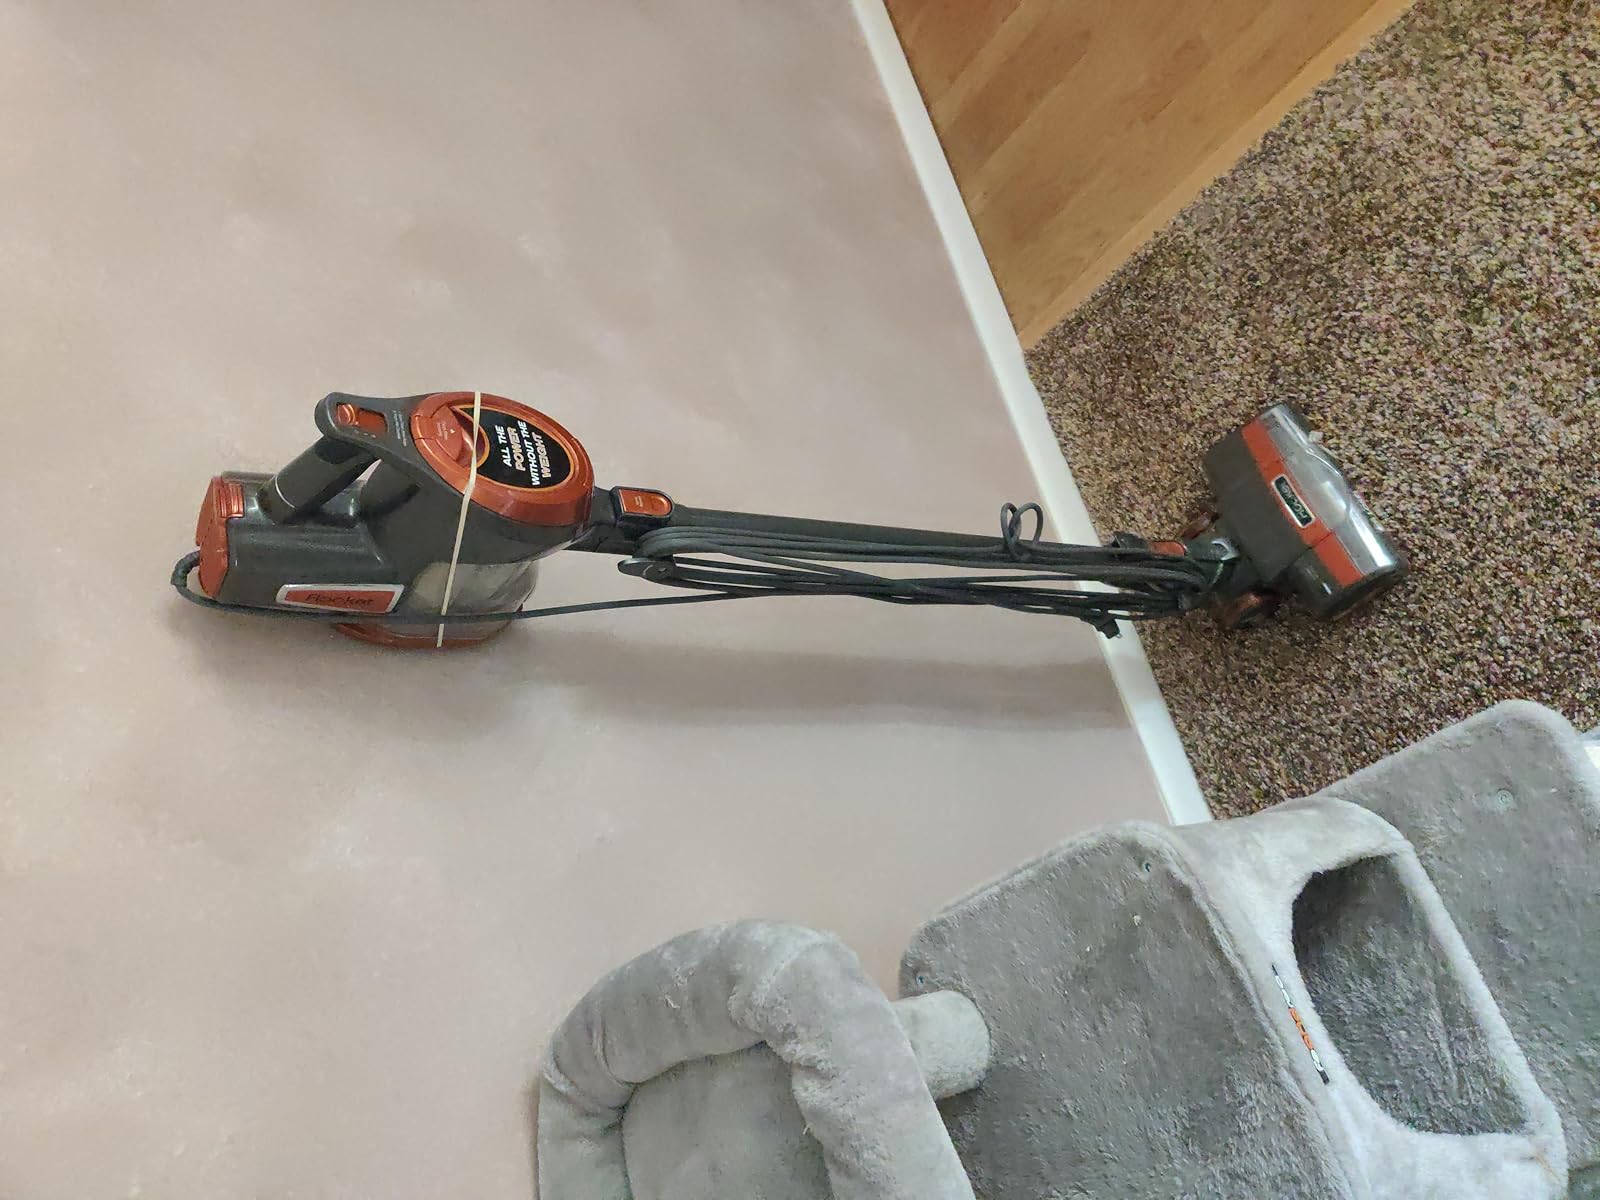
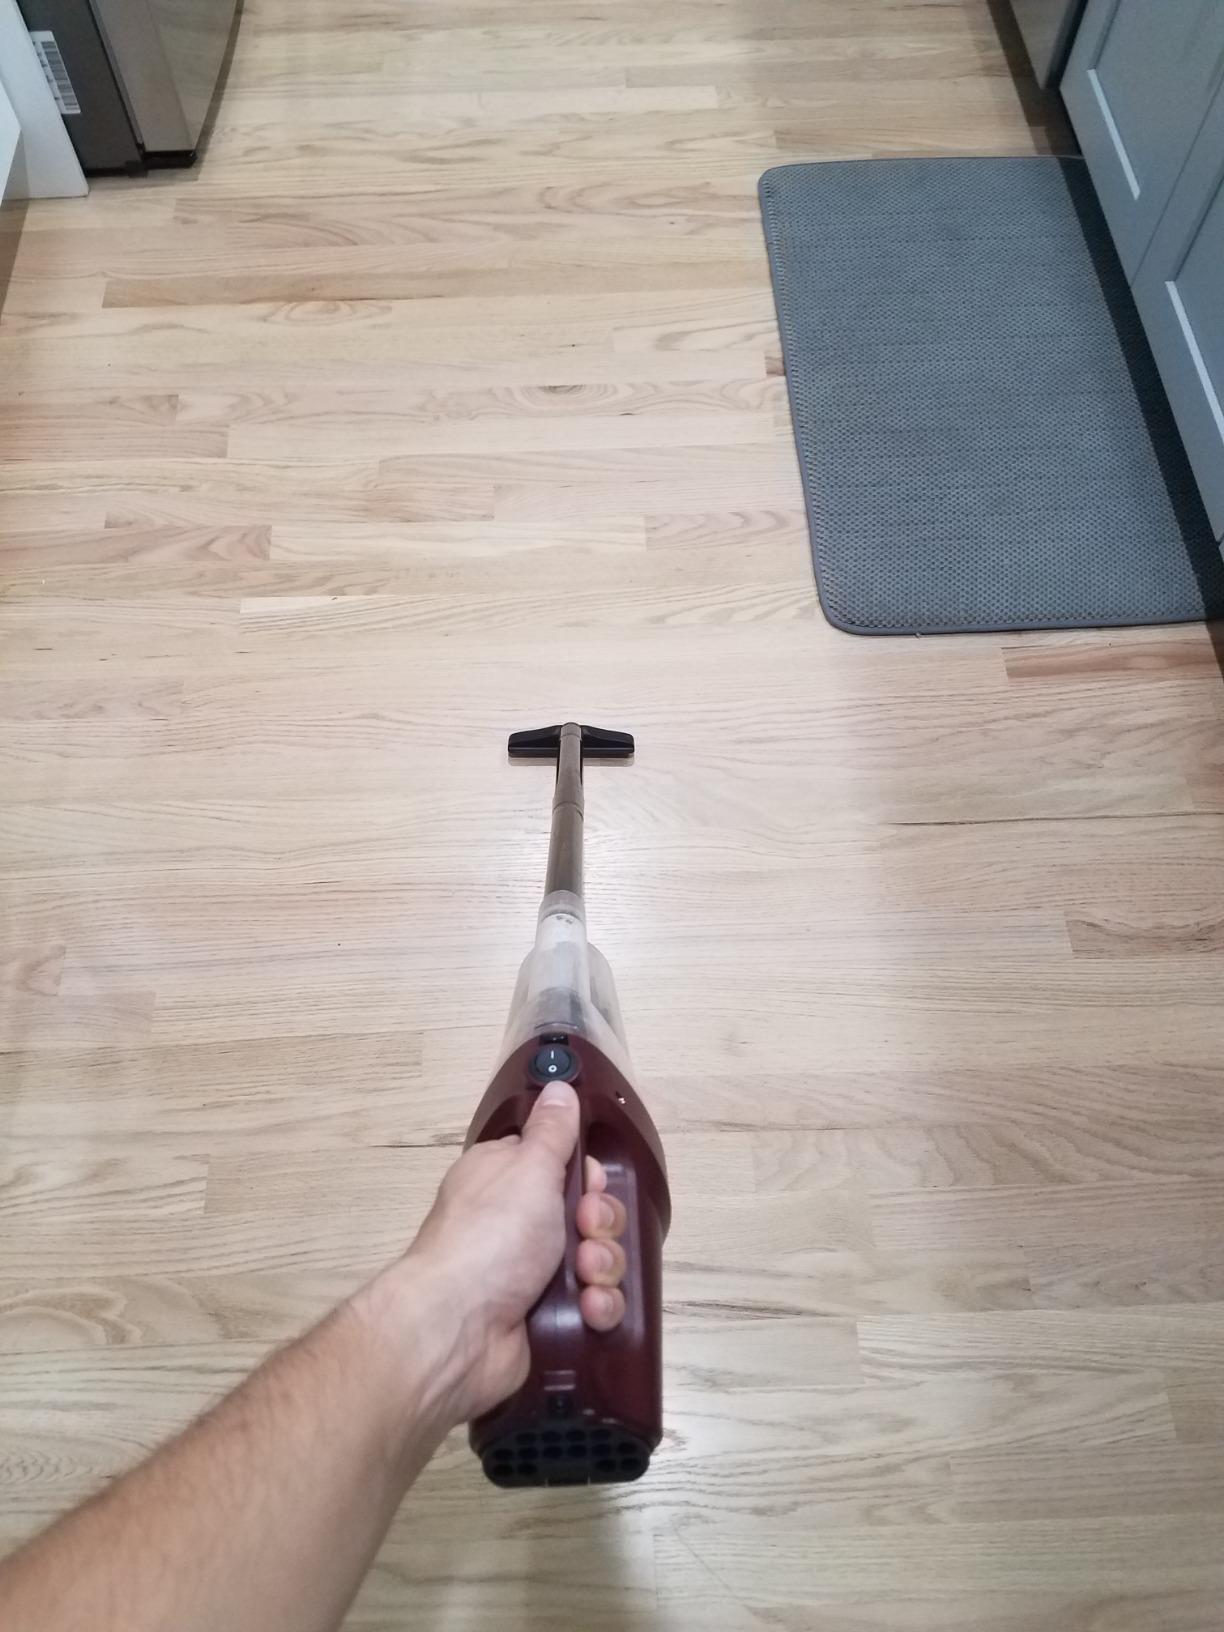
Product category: items_vacuum
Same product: no